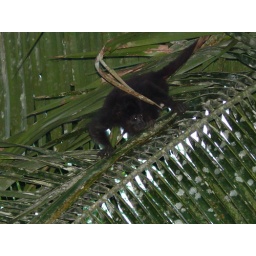
a howler monkey camped out in the tree above jaguar paw.